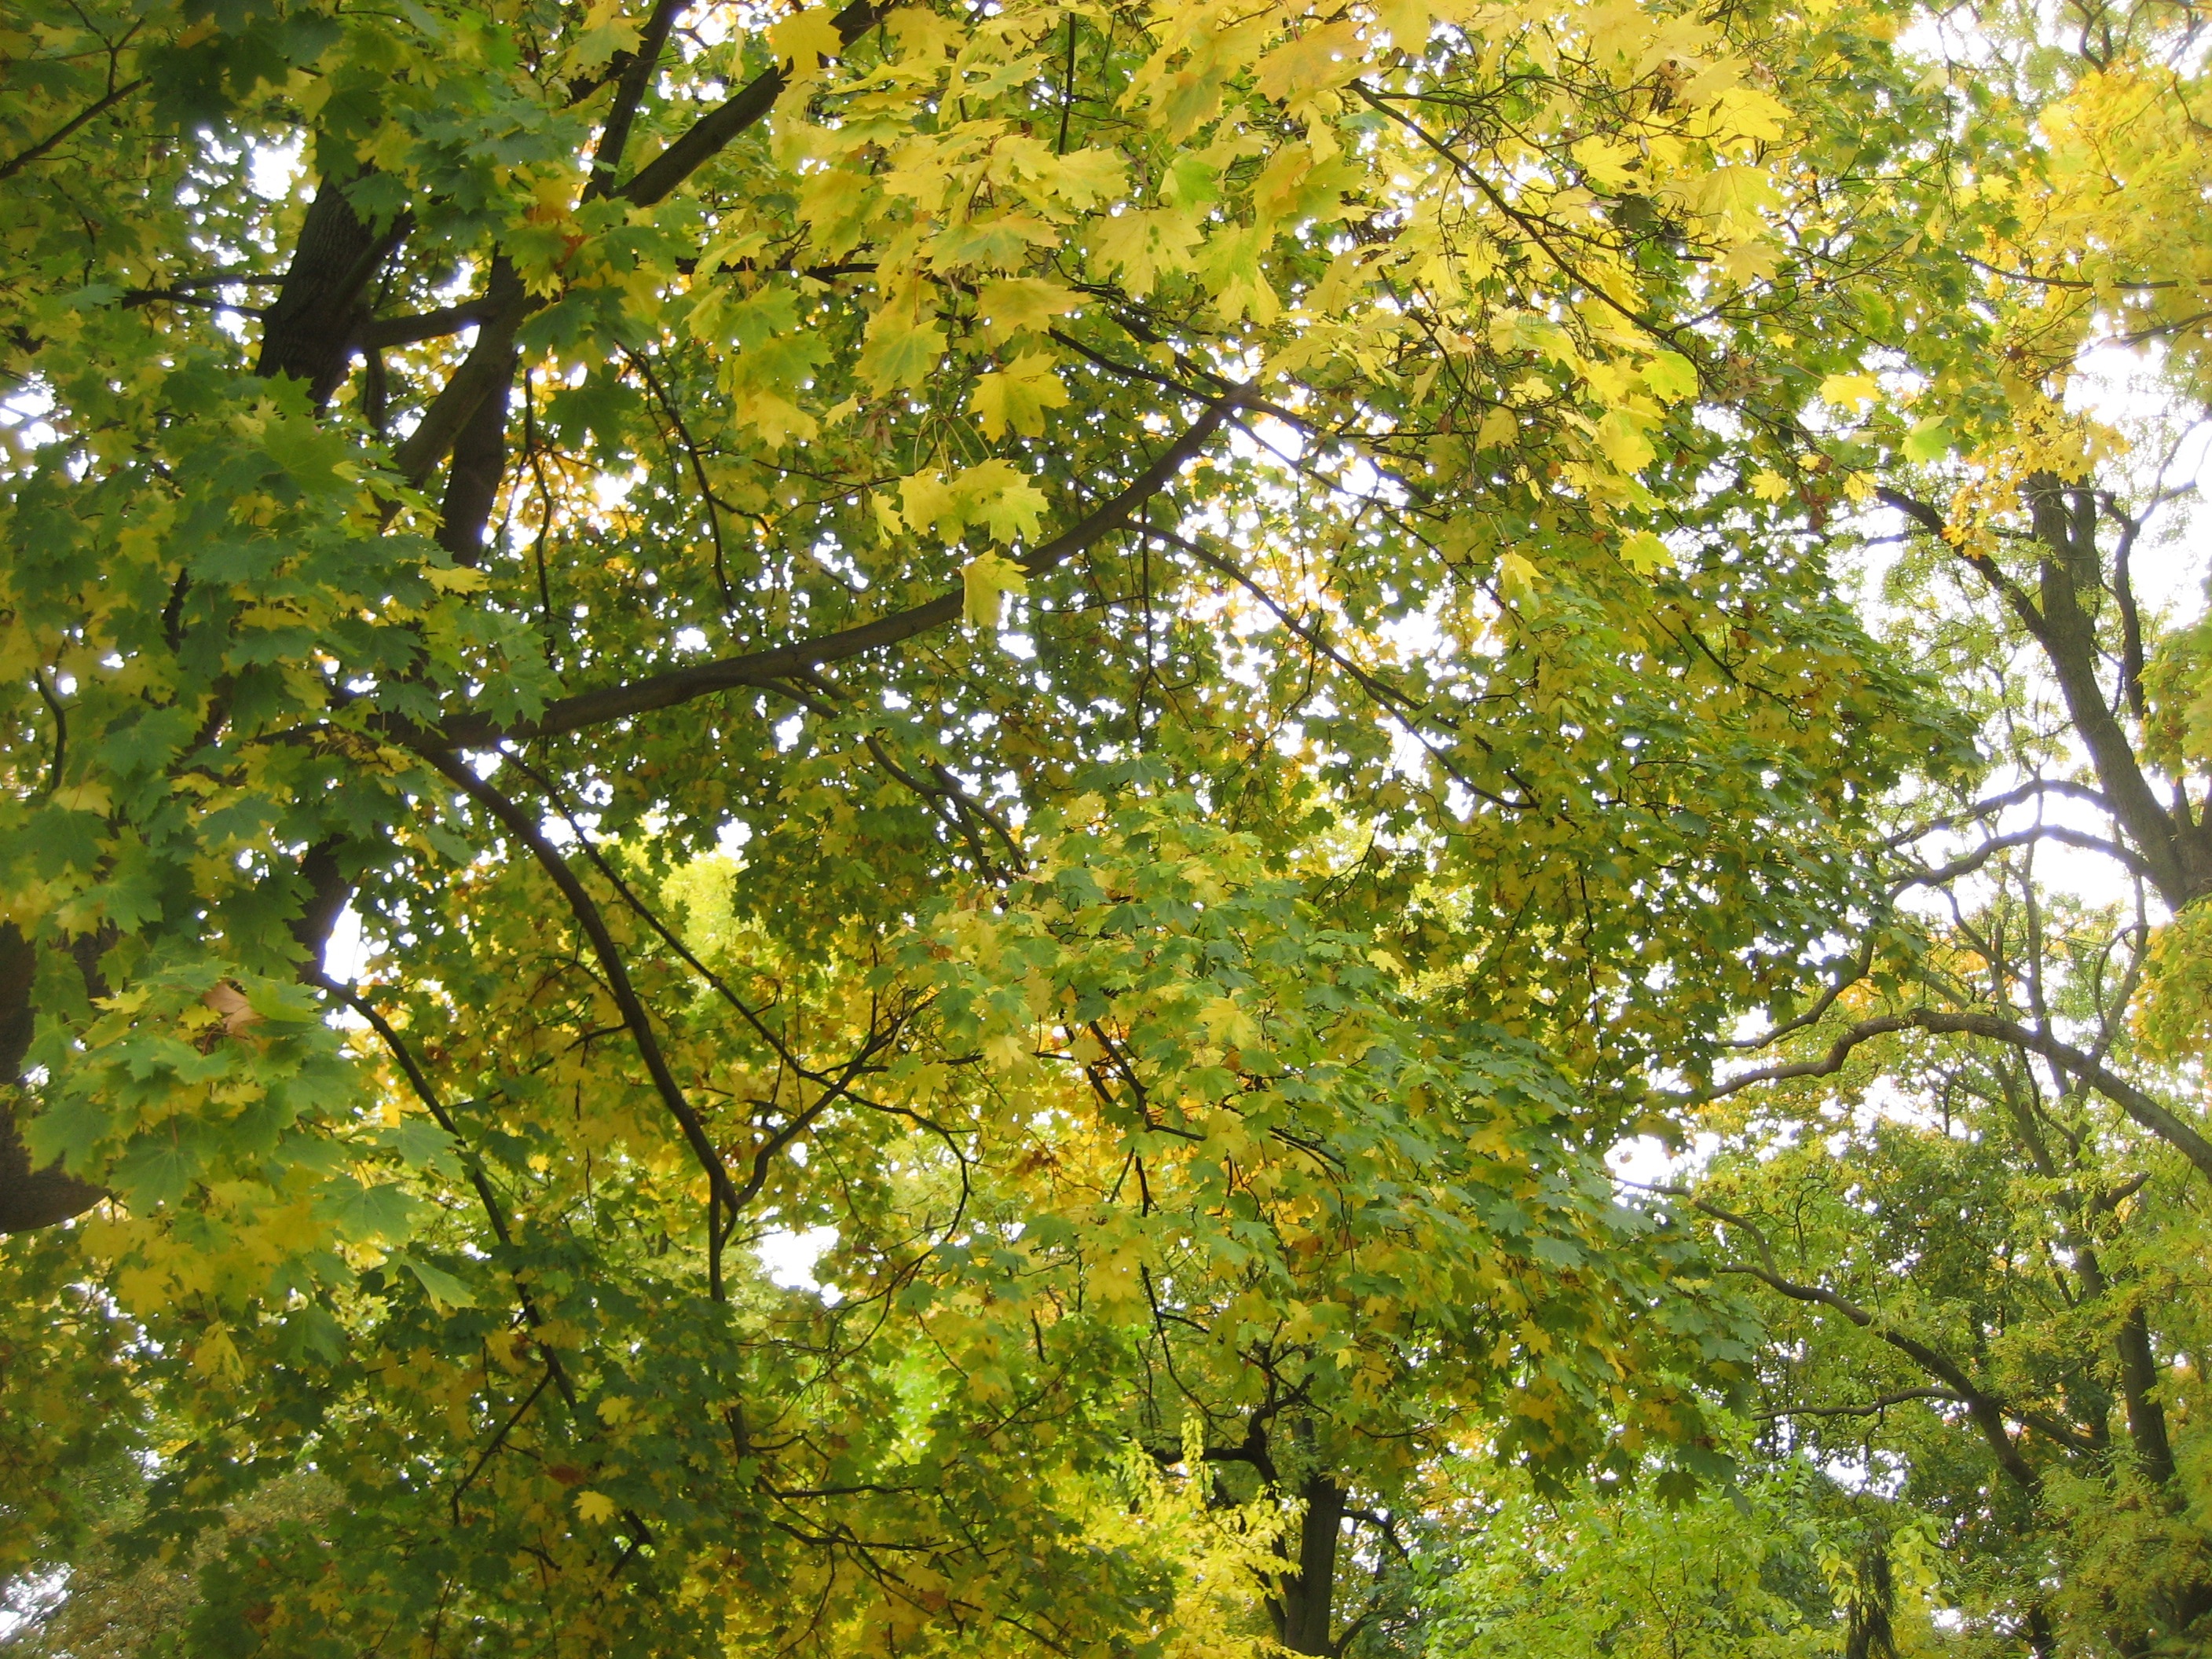
tree, nature, branch, plant, sky, sunlight, texture, leaf, floor, summer, foliage, europe, green, red, natural, autumn, park, botany, yellow, garden, mug, season, lakeside, maple tree, leaves, west, wooden, poland, deciduous, woodland, ecosystem, flowering plant, maidenhair tree, woody plant, temperate broadleaf and mixed forest, land plant, plane tree family, central europe